Henry James Ten Eyck

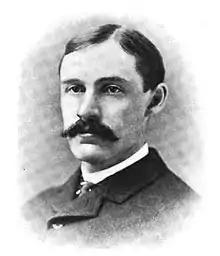
Ten Eyck in a 1906 publication

Henry James Ten Eyck (July 25, 1856 – November 29, 1887) was an American journalist. He was an editor of the "Albany Evening Journal".